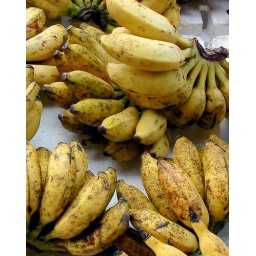
Bunches of bananas sold at the market in Gopeng, Malaysia.